Stuart Simpson

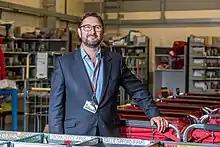
Simpson visits a Royal Mail Delivery Office

Stuart Simpson is a British businessman who was the interim Chief Executive Officer of Royal Mail, the UK postal service and courier company between May 2020 and January 2021. He was appointed to this role in 2020. Simpson is also a member of the Transport Services Trade Advisory Group.